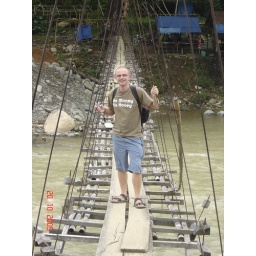
Me crossing a well-precarious bridge over the river